Francesco Badoer (1512–1572)

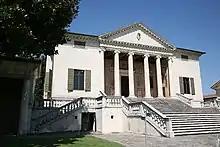
Portico of the Villa Badoer. The intertwined coats of arms of the Badoer and Loredan family are frescoed above the front door.

Francesco Badoer (1512–1572) was Venetian nobleman and politician.